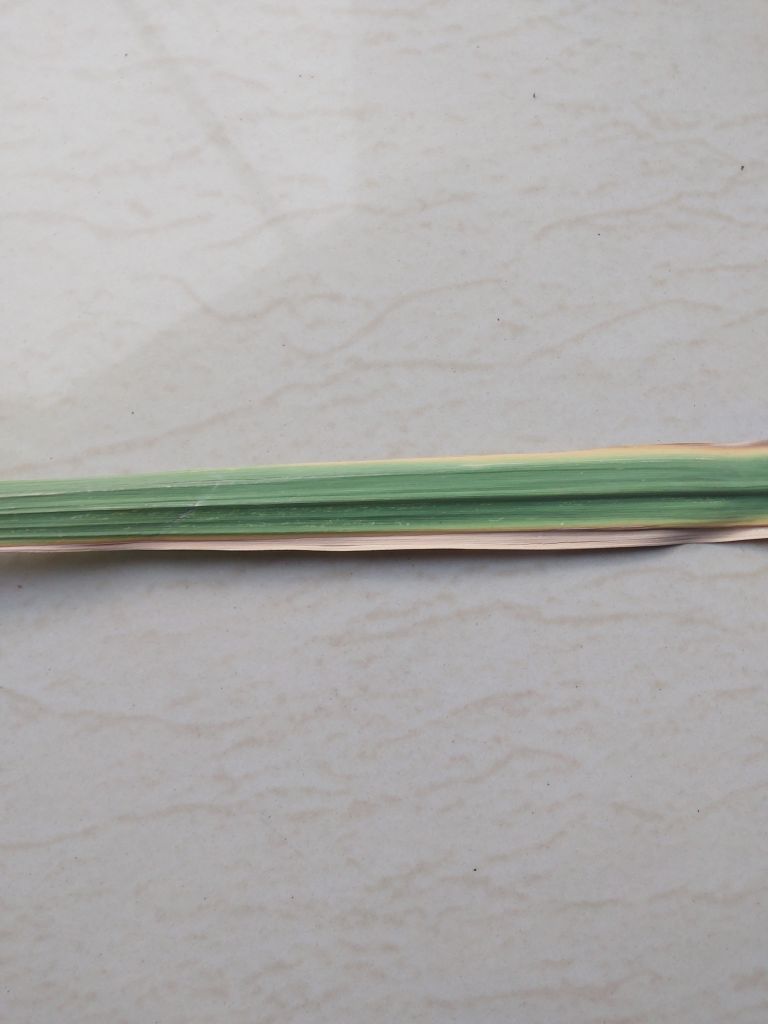
Label: Yellow Leaf